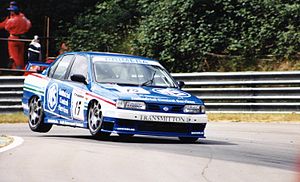
Nissan Primera P10 / Motorsport
Primera-rallybil ved British Touring Car Championship 1996 i Brands Hatch
Nissan Primera P10 var en stor mellemklassebil fra Nissan Motor og efterfølger for Nissan Bluebird, som den afløste på det europæiske marked. Modellen fandtes som sedan, combi coupé og stationcar, af Nissan betegnet Traveller. Modellen blev i USA solgt under navnet Infiniti G20.